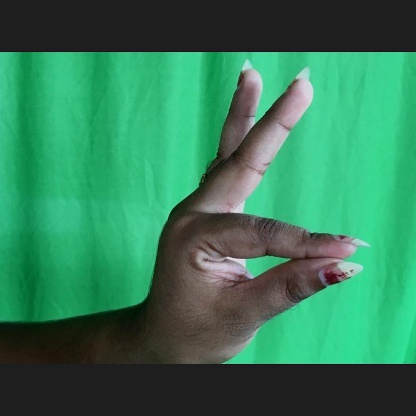
Mudra: Hamsasyam